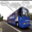
Label: bus